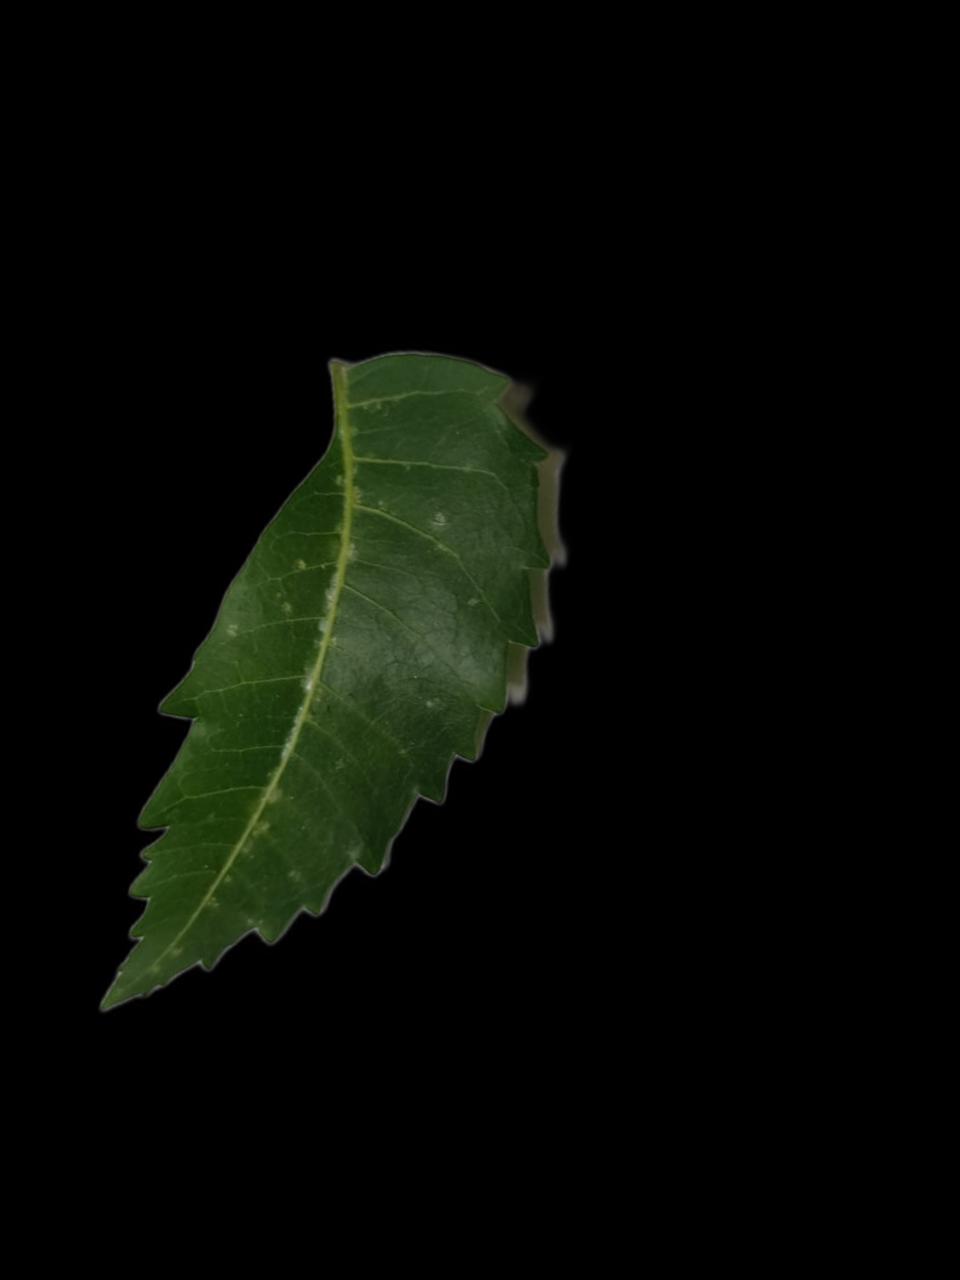
Plant: Neem